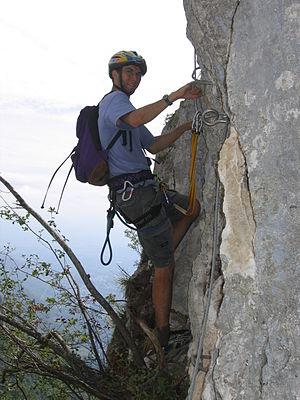
Une ligne de vie est un dispositif de sécurité permettant à son utilisateur de s’y attacher afin de se sécuriser contre les risques de chute. Elle est utilisée en escalade, dans les parcours acrobatiques en hauteur, les travaux en hauteur et sur les bateaux, en particulier les voiliers et certains zodiaques.
La via ferrata est un itinéraire aménagé dans une paroi rocheuse, équipé avec des éléments métalliques spécifiques destinés à faciliter la progression. La sécurité est optimale grâce à une ligne de vie qui permet l'auto assurage des pratiquants.